Morning Star (The Walking Dead)

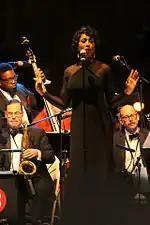
Margot Bingham portrays Stephanie, who reveals her identity in the episode.

This episode reveals the identity of the mysterious woman on the radio whose name is Stephanie, a member of the Commonwealth, portrayed by Margot Bingham. The song Eugene sings on the radio to Stephanie is "When the Wild Wind Blows" by Iron Maiden.